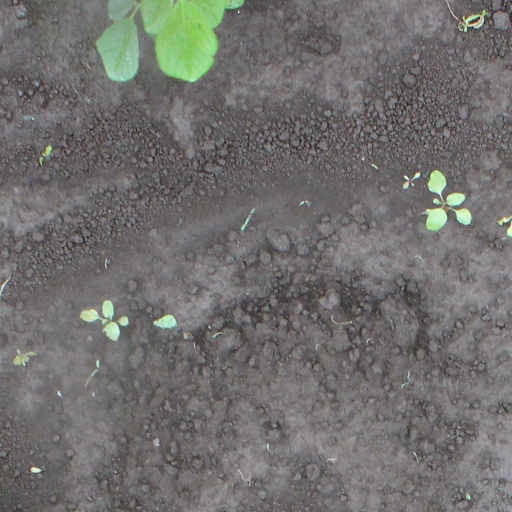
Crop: soybean